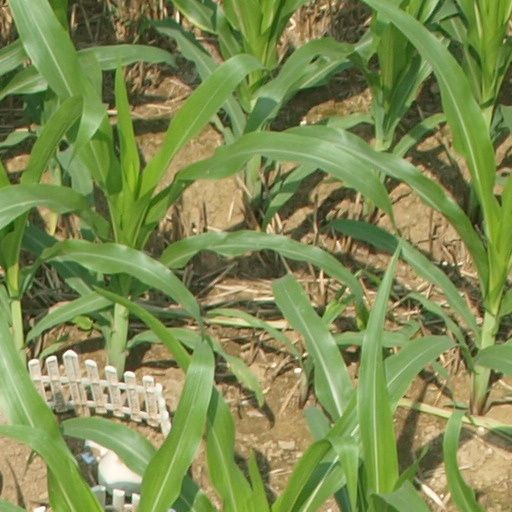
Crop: maize; corn